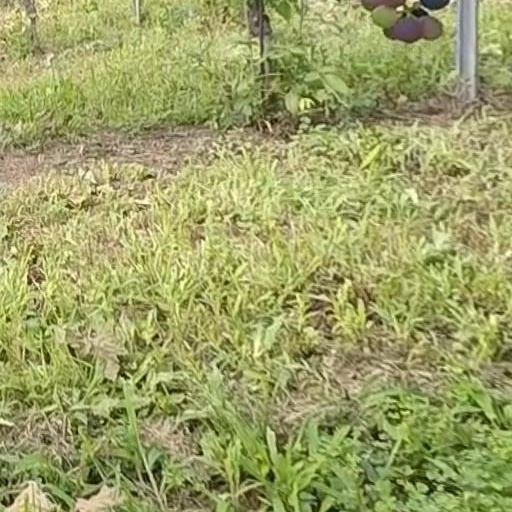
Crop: grape